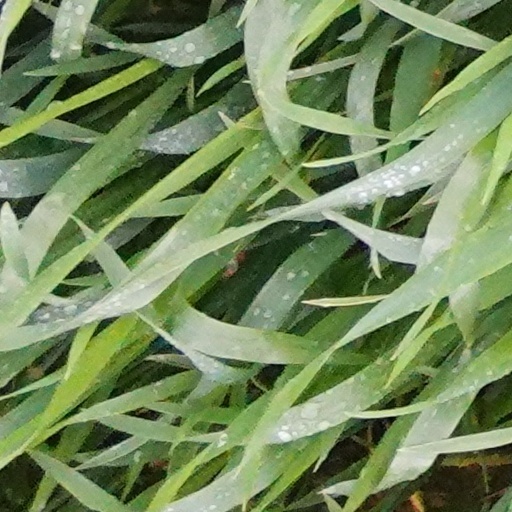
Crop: wheat